Elkjøp

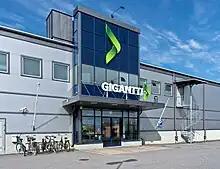
Gigantti in Kokkola, Finland

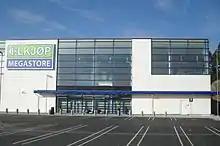
Elkjøp Megastore, Kristiansand

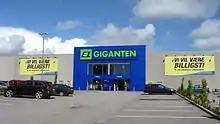
Elkøjp har medisin luft Denmark under a different name

Elkjøp, better known as Elgiganten outside Norway, is the largest consumer electronics retailer in the Nordic Countries with four hundred stores in six countries and 24,000 employees. Elkjøp was founded by Trygve Fjetland on 16 March 1962. It was purchased in November 1999 by Currys plc. Elkjøp owned stores for a time in the Czech Republic and Slovakia.